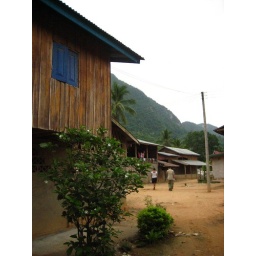
Another little village. There was a boy beside this house picking mangos from a tall tree using a long stick.